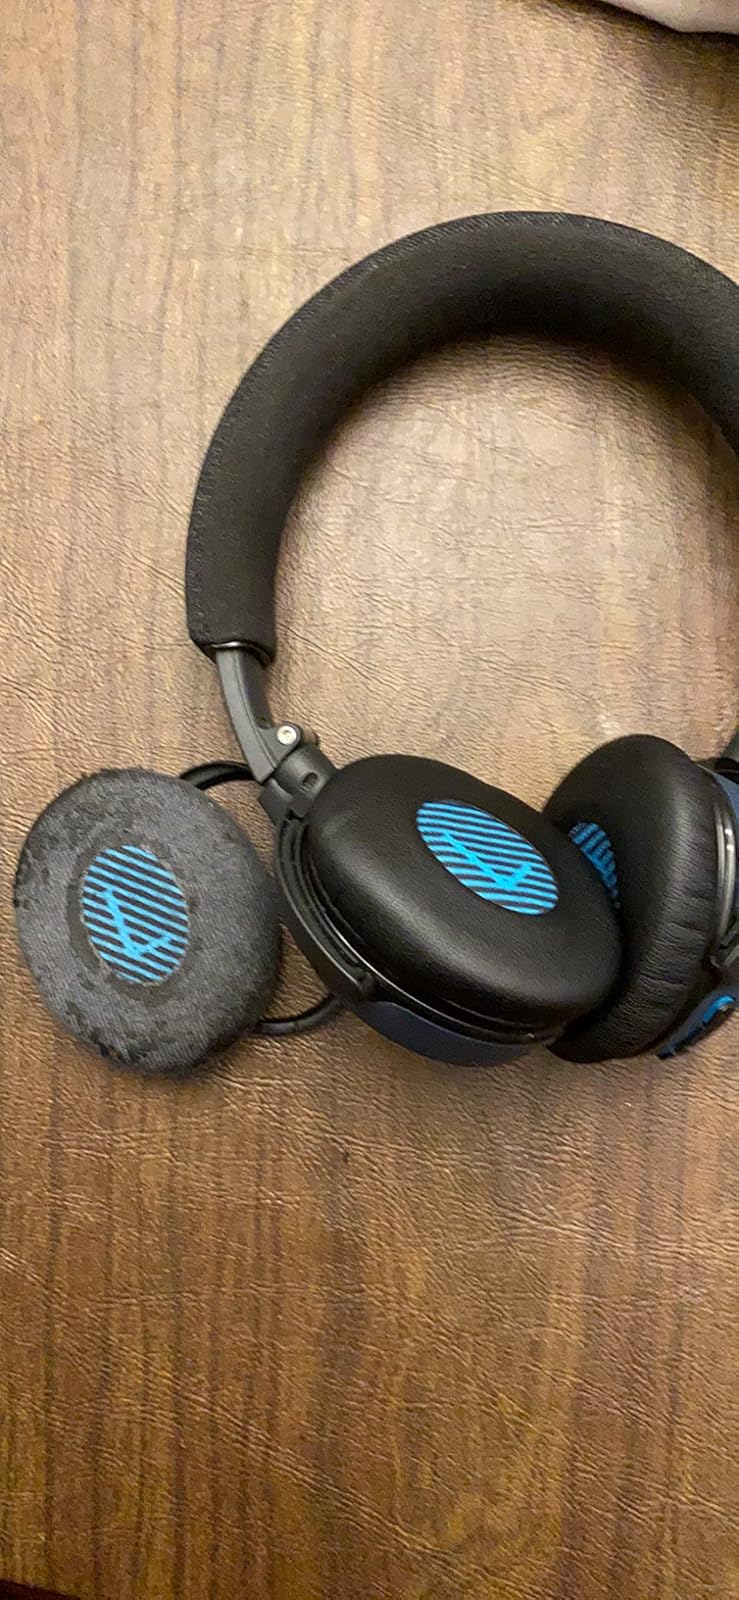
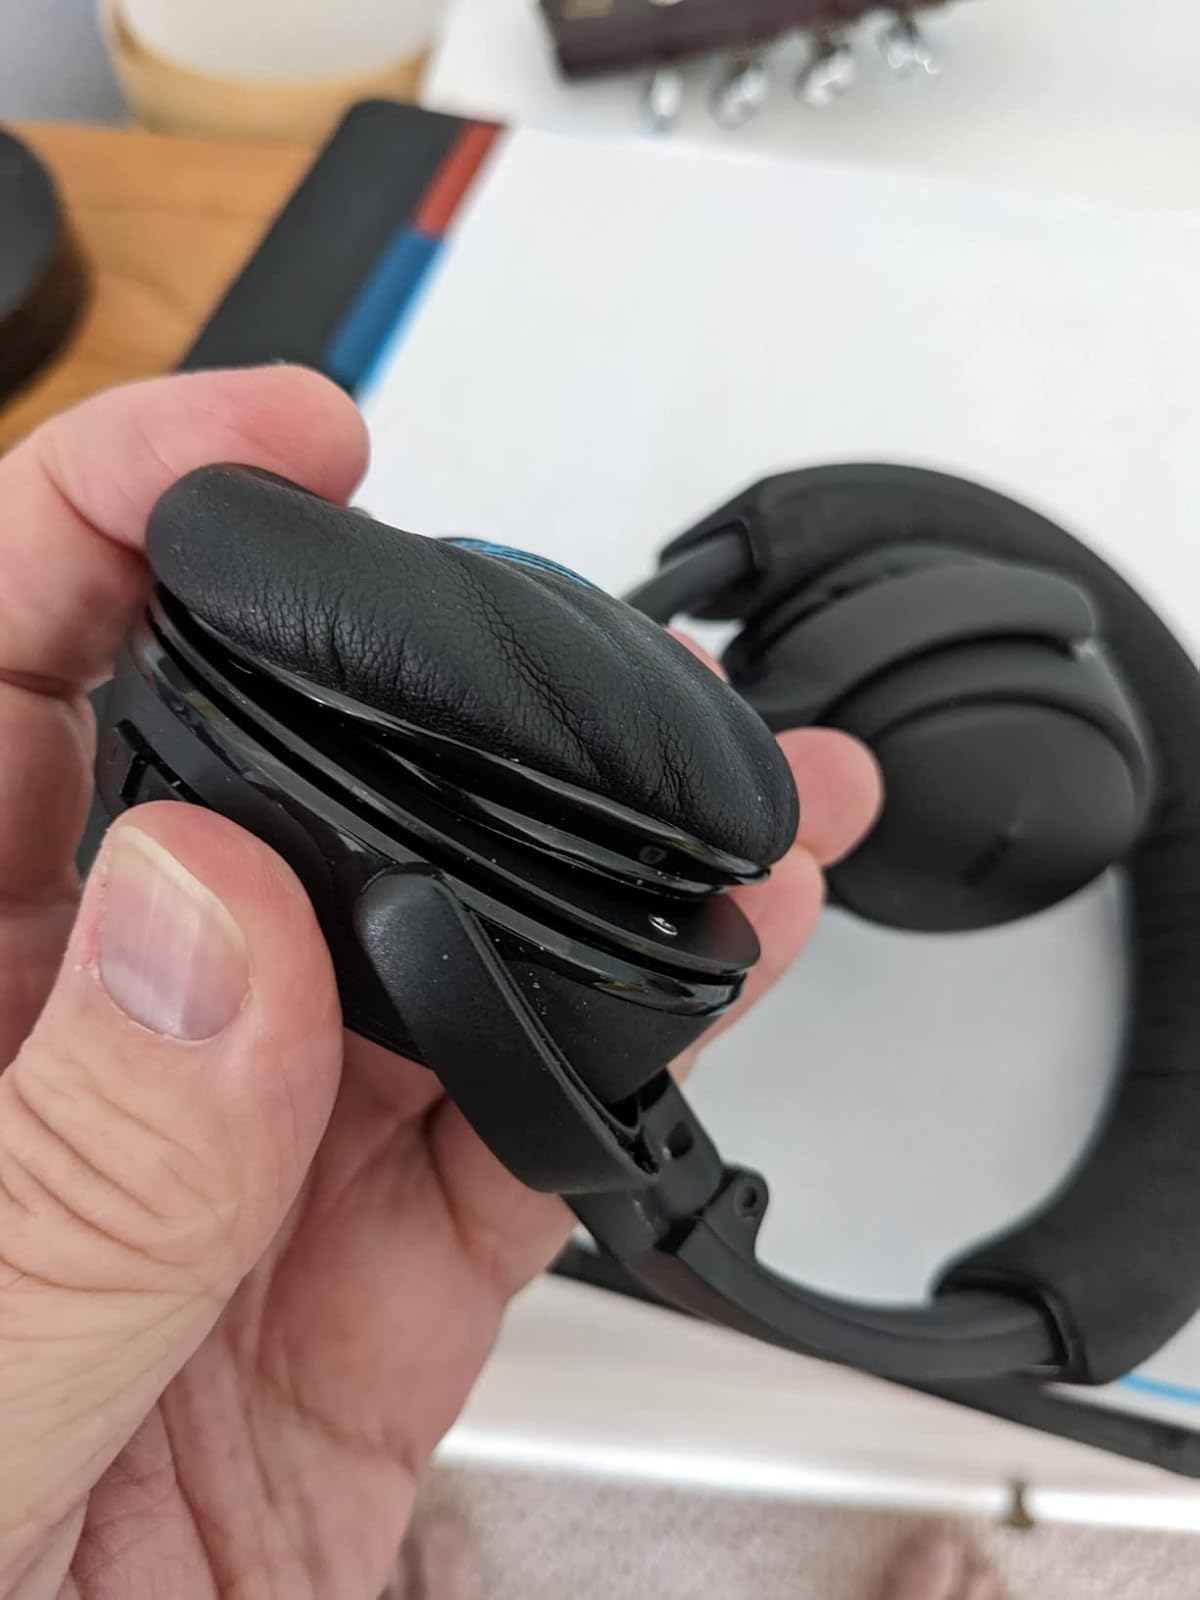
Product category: headphones
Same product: yes